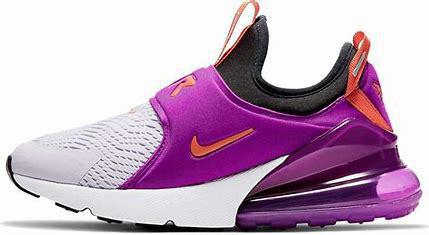
Brand: Nike
Model: Air Max 270 Extreme